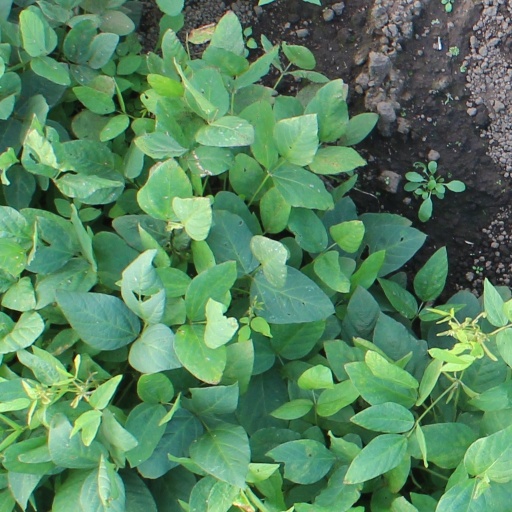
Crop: soybean